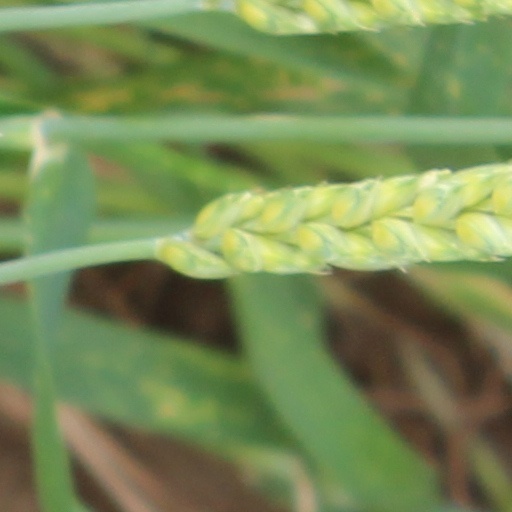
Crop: wheat